Lupanar

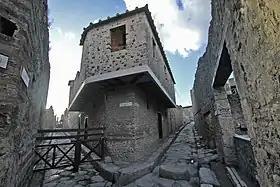
The Lupanar at VII, 12, 18–20. Vico del Lupanare is on the right. Vico del Balcone is to the left.

The Lupanar (Latin for "brothel") is the ruined building of an ancient Roman brothel in the city of Pompeii. It is of particular interest for the erotic paintings on its walls, and is also known as the "Lupanare Grande" or the "Purpose-Built Brothel" in the Roman colony. Pompeii was closely associated with Venus, the ancient Roman goddess of love, sex, and fertility, and therefore a mythological figure closely tied to prostitution.